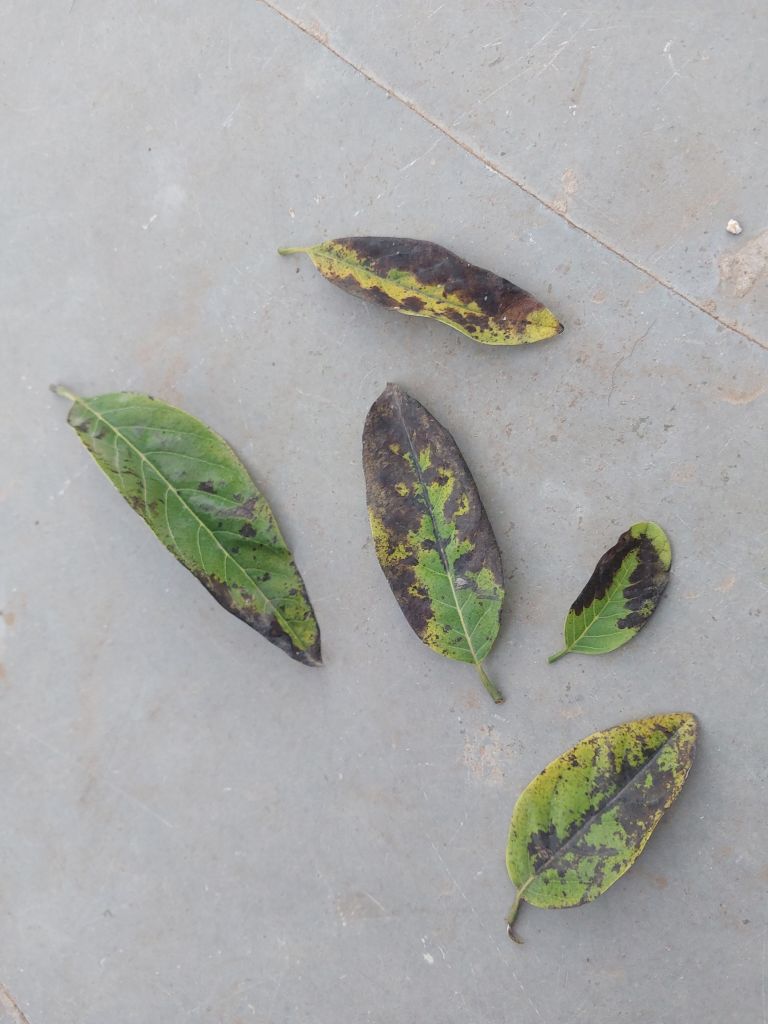
Disease label: Leaf spot on Leaves